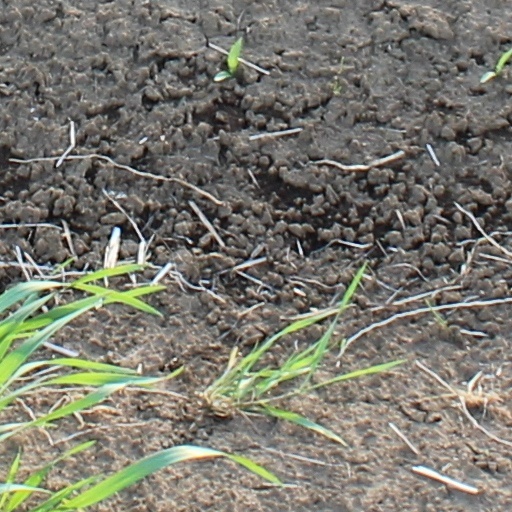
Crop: wheat